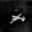
Label: airplane